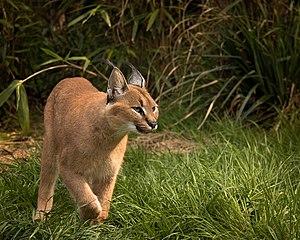
Le Caracal est un félin du genre Caracal largement répandu en Afrique et en Asie depuis le Moyen-Orient jusqu'au sous-continent indien. En 2008, le caracal était classé en catégorie préoccupation mineure sur la liste rouge de l'UICN en raison de sa présence relativement commune notamment en Afrique australe et en Afrique de l'Est. Le caracal est néanmoins considéré comme menacé en Afrique du Nord et rare en Asie centrale et en Inde.